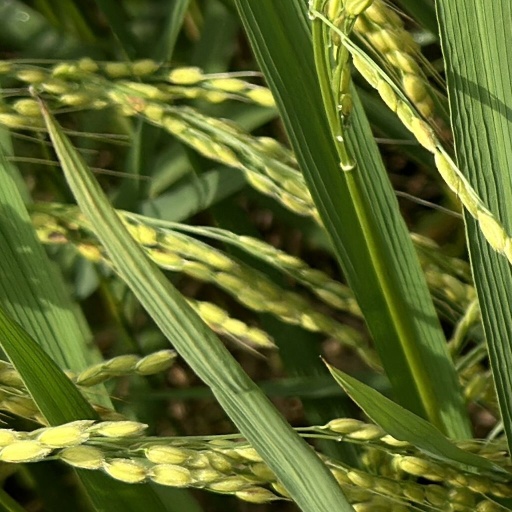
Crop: rice